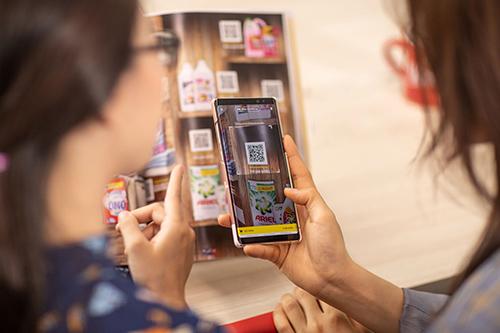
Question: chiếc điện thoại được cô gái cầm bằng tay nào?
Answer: chiếc điện thoại được cô gái cầm bằng tay phải